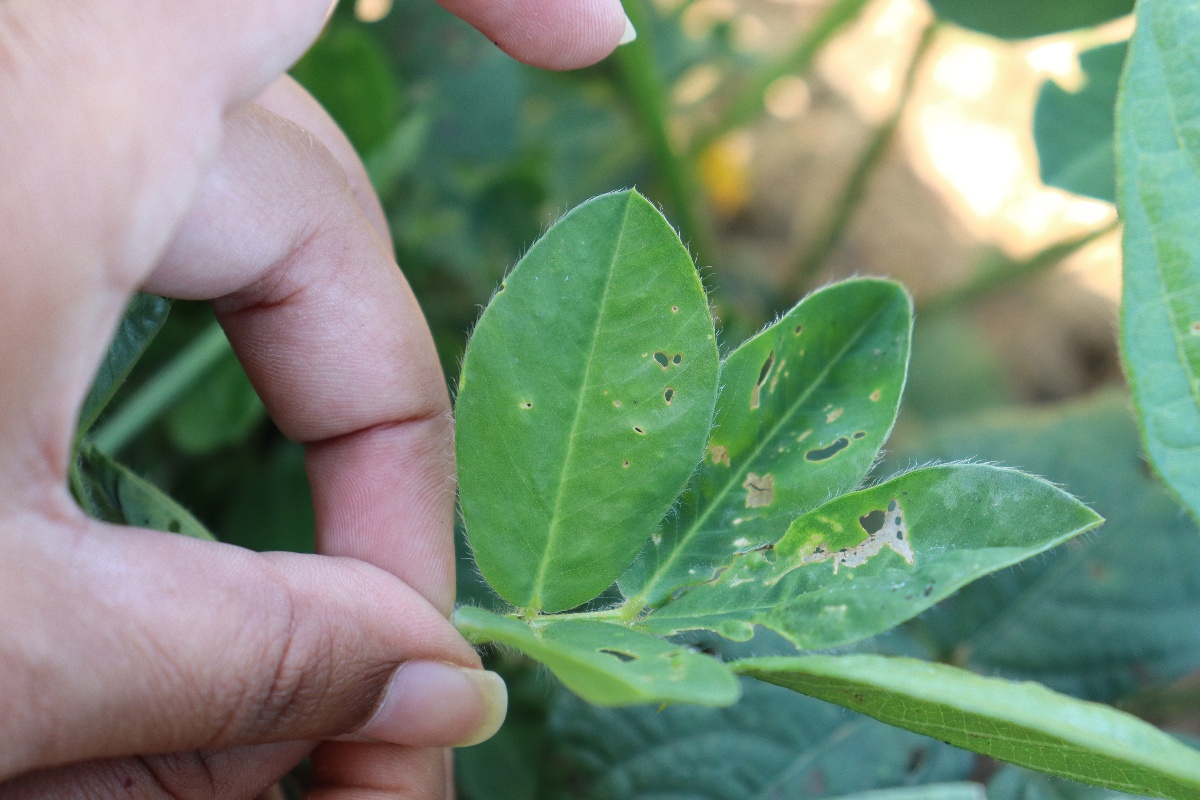
Label: early_leaf_spot